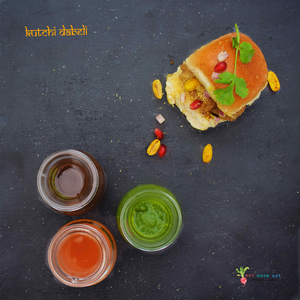
Dish: dabeli